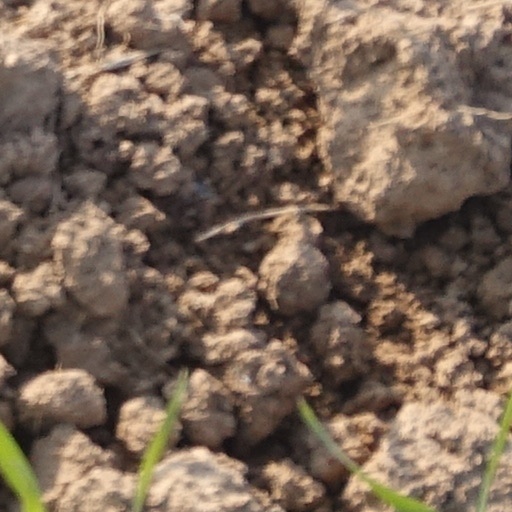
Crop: wheat